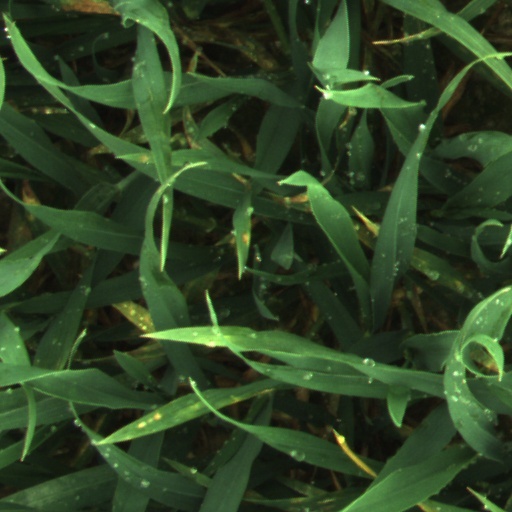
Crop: wheat